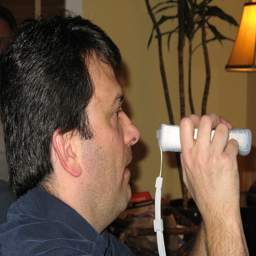
A man with a white remote control in his hand.
a man is holding a video game controller
A man holding a WII controller next to his face.
A man is pointing a Wii controller at something.
A man uses a controller to play a video game.